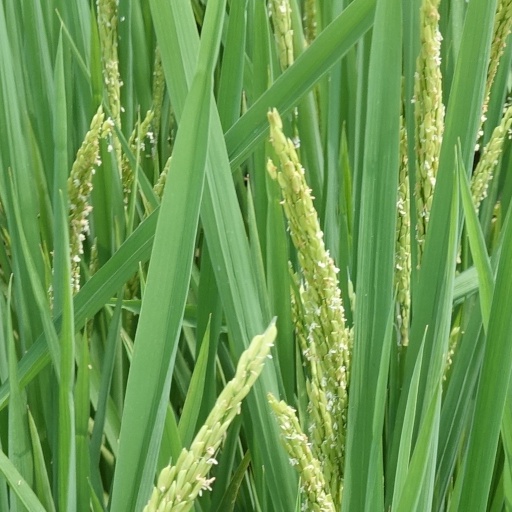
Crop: rice